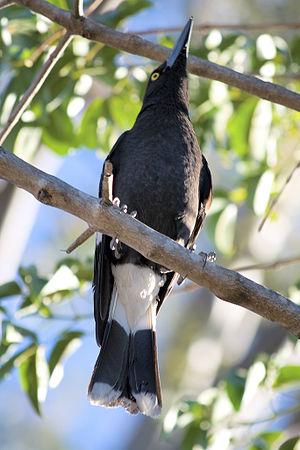
Strepera est un genre de passereaux de la famille des Artamidae.